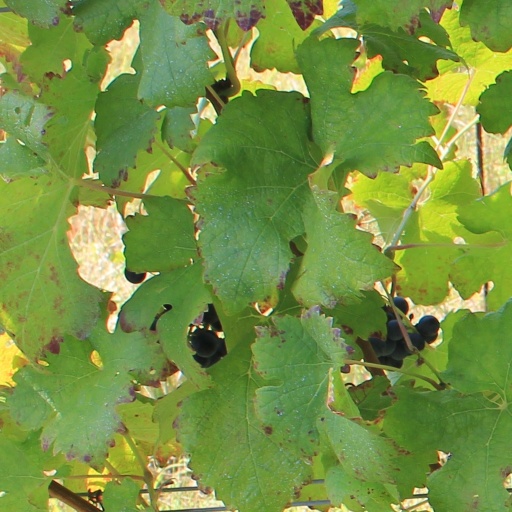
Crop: grape